19th century

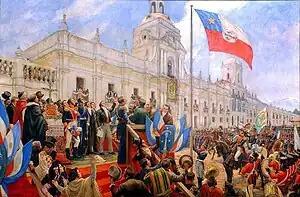
The Chilean Declaration of Independence, 18 February 1818

Mexico and the majority of the countries in Central America and South America obtained independence from colonial overlords during the 19th century. In 1804, Haiti gained independence from France. In Mexico, the Mexican War of Independence was a decade-long conflict that ended in Mexican independence in 1821.